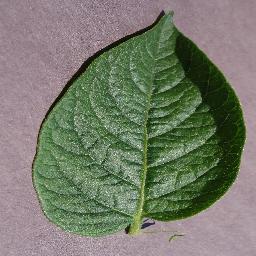
Label: Potato___healthy